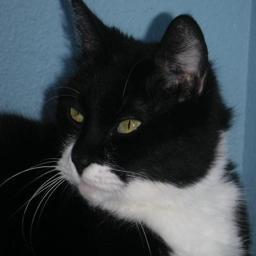
Animal: cats